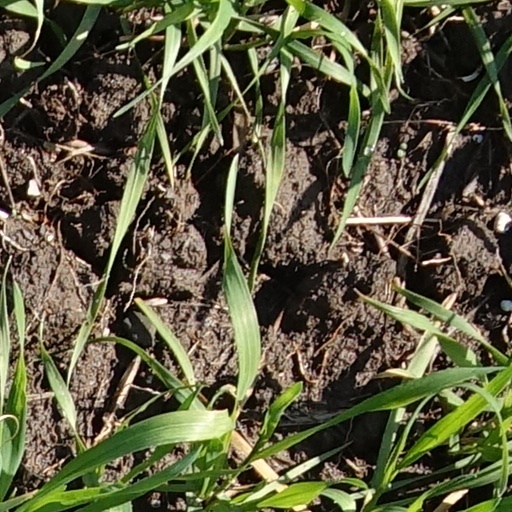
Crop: wheat